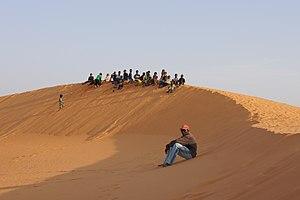
Gardien officiel des dunes, garant de la bonne tenue du site, aux environs de Niamey This is an image of ""African people at work"" from Niger"
Une dune est un relief ou un modelé composé de sable. Le terme appartient au vocabulaire topographique, géographique, géomorphologique. Les ensembles dunaires font partie des formations superficielles. Il existe des dunes littorales et continentales et hydrauliques de tailles, de superficie, d'âges et de dynamiques variés. Les processus éoliens ou hydrauliques gouvernent l'édification, l'évolution, les mouvements des dunes et des massifs dunaires et définissent les formes générales et de détails. D'autres appellations qualifient les ensembles dunaires comme erg, dune littorale, croc, garenne, etc. Ces termes généralement locaux peuvent connaître un usage plus général et qualifier un type particulier de dune.